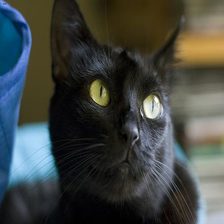
Species: cat
Breed: Bombay